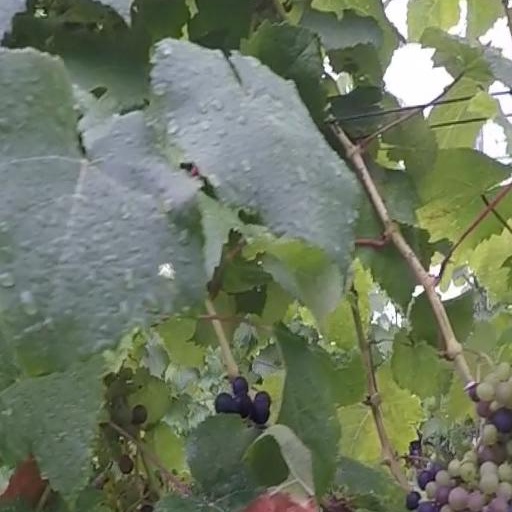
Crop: grape